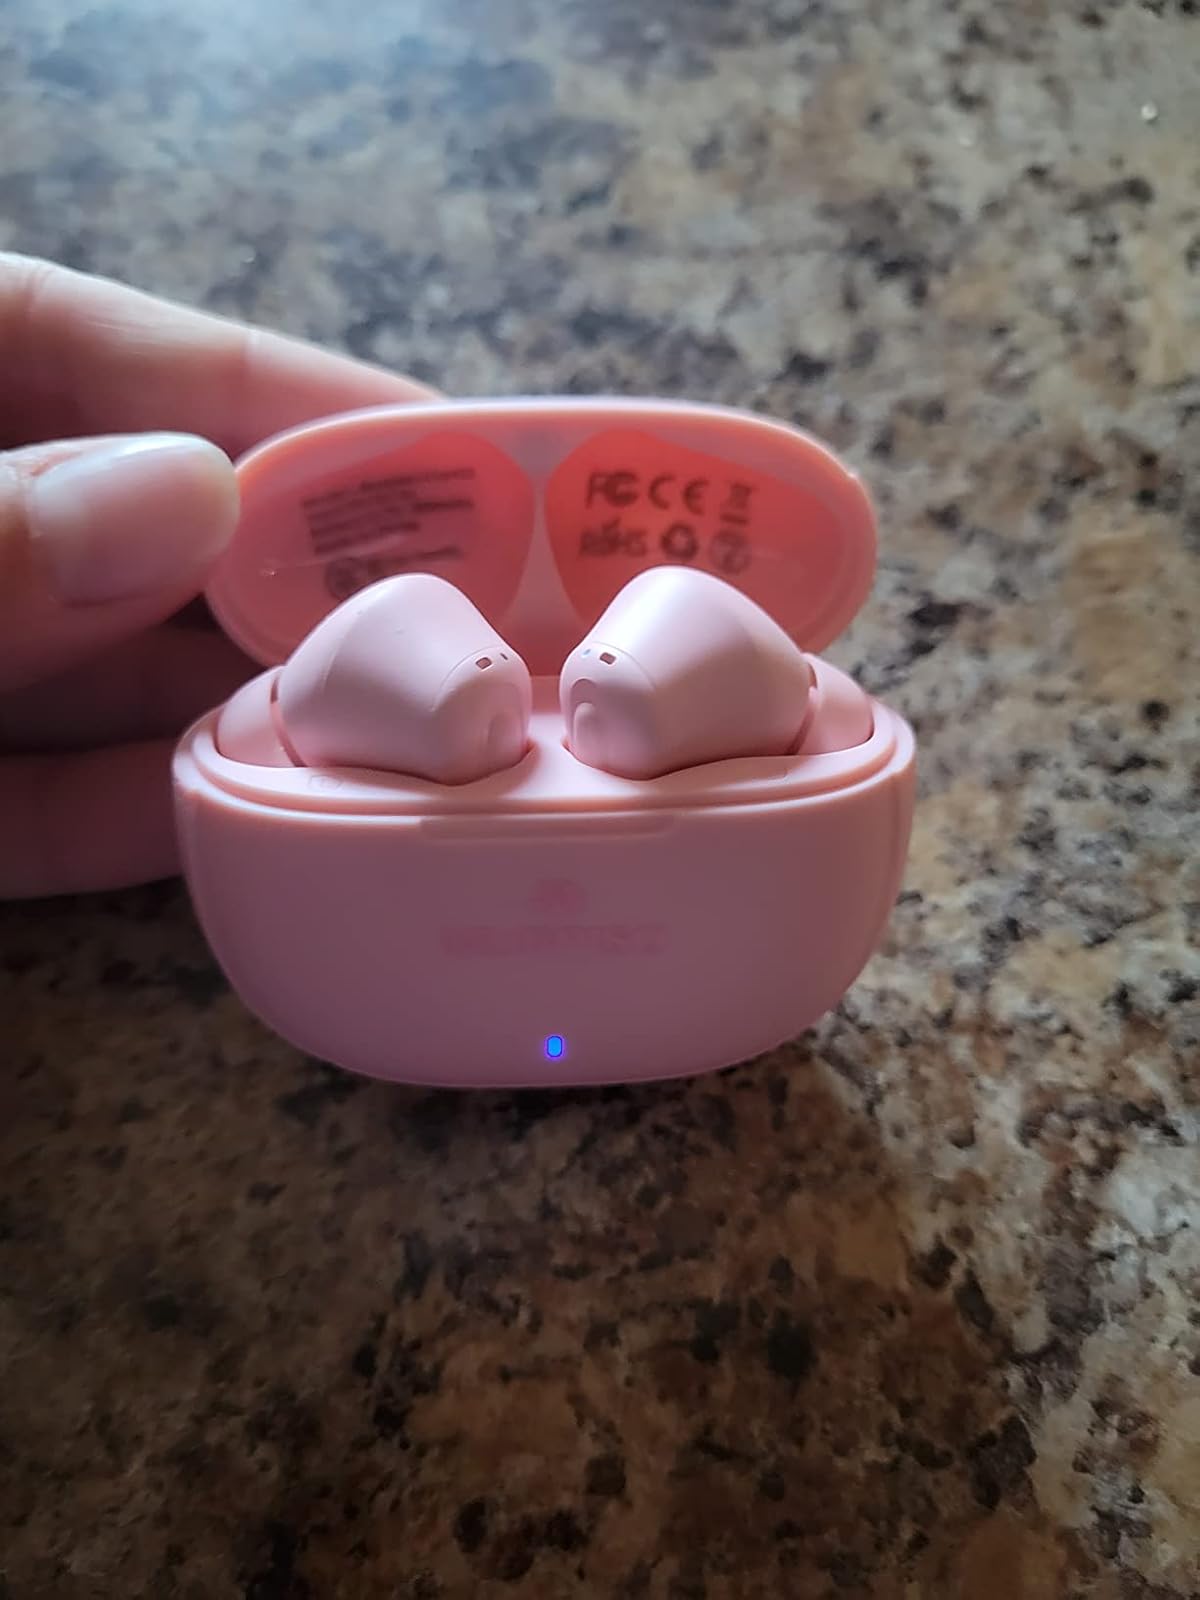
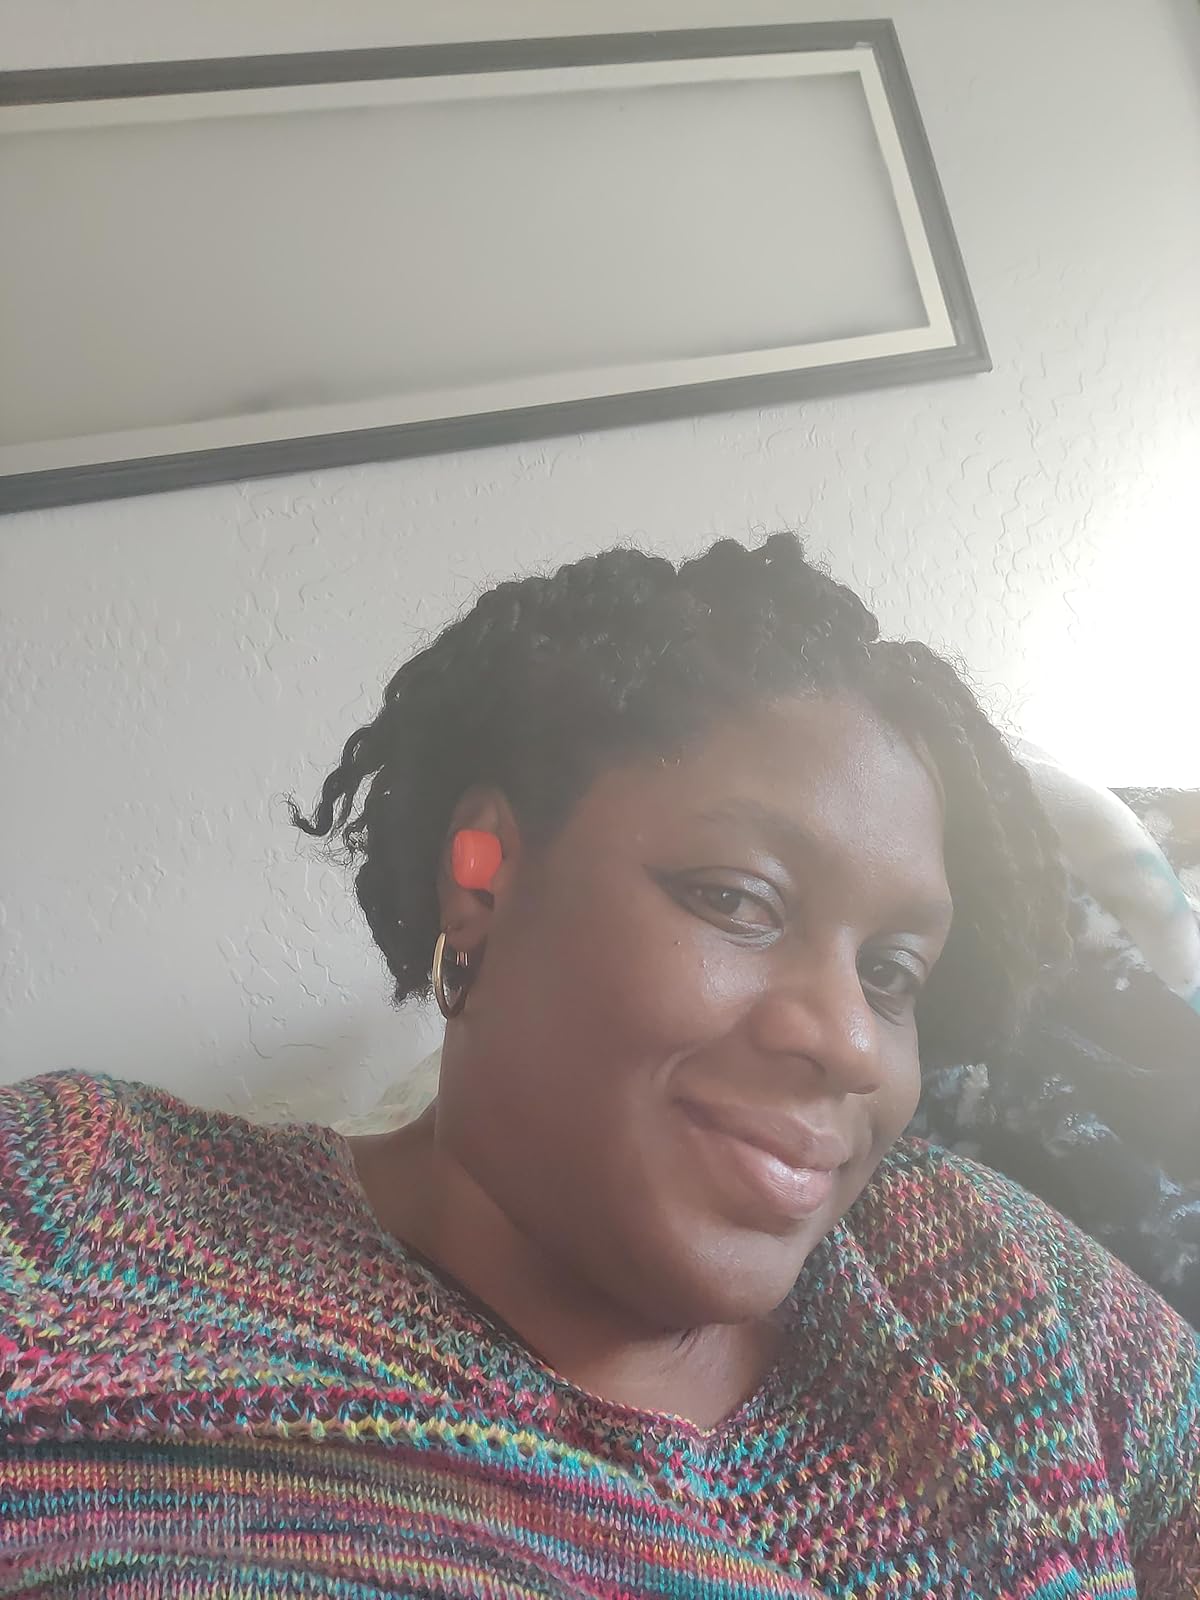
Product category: earbuds
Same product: no